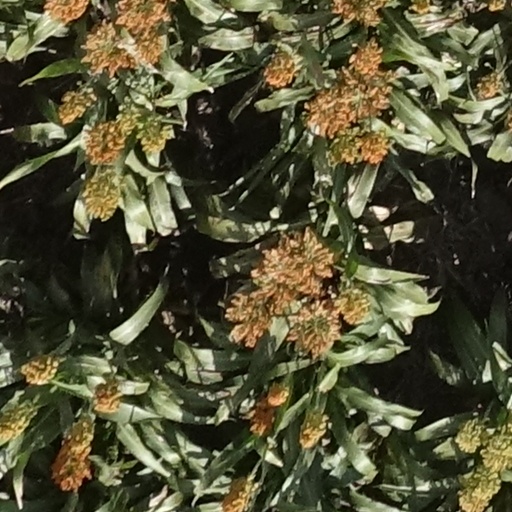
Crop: sorghum